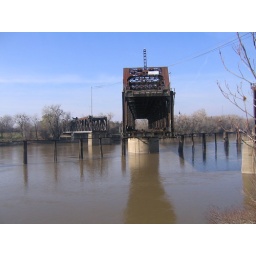
bridge that spins around when a boat comes